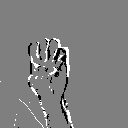
ASL letter: e